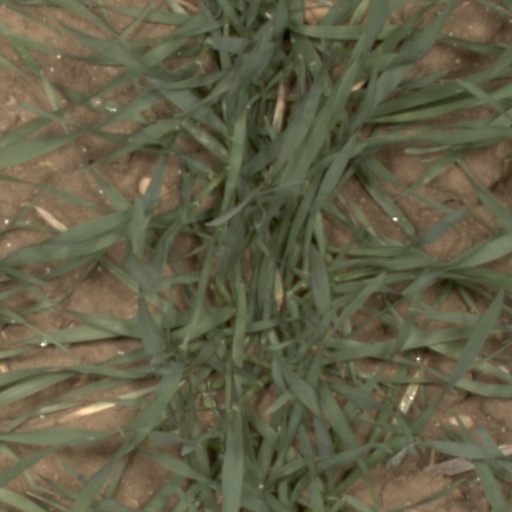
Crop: wheat